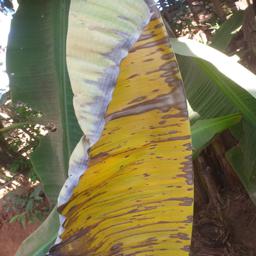
Label: MALBHOG LEAF